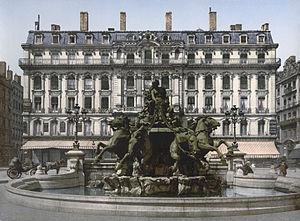
Fontaine de Bartholdi, Lyon, France
La fontaine Bartholdi se situe place des Terreaux, dans le centre de la ville de Lyon. Elle a été réalisée par le sculpteur Frédéric Auguste Bartholdi et inaugurée en 1892 sous son appellation originelle de "Char triomphal de la Garonne" alors que son nom officiel est "Les fleuves et les sources allant à l'océan"
Auguste Bartholdi, né le 2 août 1834 à Colmar et mort le 4 octobre 1904 à Paris, est un sculpteur et peintre français.